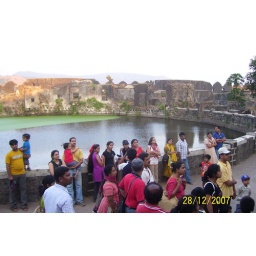
Sweet water lake in Janjira